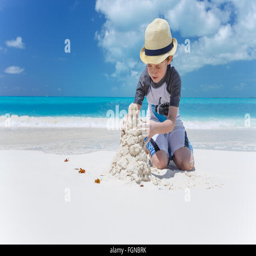
little child making sand castles at the beach